Fleet solid support ship

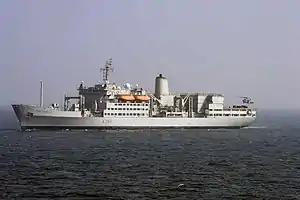
RFA "Fort Rosalie"

As of 2021, the former s ( and ) have been retired. Only "Fort Victoria" has undergone refit to enable her to supply the Royal Navy's new s with solid stores. With incompatible rigs, "Fort Rosalie" and "Fort Austin" were placed in extended readiness and were later sold to Egypt. A programme to replace these ships, named the Military Afloat Reach and Sustainability (MARS) Fleet Solid Support (FSS), commenced in 2017, but was delayed in 2019. In May 2021, the competition was restarted to select a design within two years.